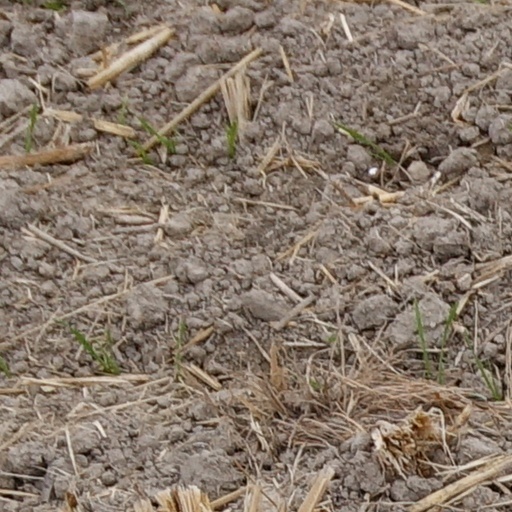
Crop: wheat